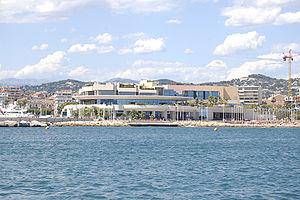
Eurobest puis Worldbest est un événement annuel organisé par Endemol et TF1. Il réunit les candidats de différentes émissions internationales de type Star Academy.
Cet article a pour but de retracer de façon synthétique toute l'année 2015 à la radio. On ne retiendra en général que l'actualité des radios de caractère national ou international, afin de ne pas se perdre dans les détails des radios locales.
Le palais des festivals et des congrès de Cannes est un ensemble de bâtiments inauguré en 1982 puis rénové entre 2013 et 2015 qui accueille toute l'année des événements et des manifestations d'envergure régionale, nationale et internationale, notamment le Festival de Cannes ou encore les NRJ Music Awards. Il est géré par une société d'économie mixte, la Société d’Économie Mixte pour les Événements Cannois.
Le Sommet du G20 2011 est une réunion du groupe des 20 qui se réunit en France en novembre 2011 : la France, qui est le pays qui préside les rencontres cette année organise également un G20 des ministres du travail et de l'emploi et un G20 des ministres de l'agriculture.
La France participe au Concours Eurovision de la chanson, depuis sa première édition, en 1956, et l'a remporté à cinq reprises : en 1958, 1960, 1962, 1969 et 1977.